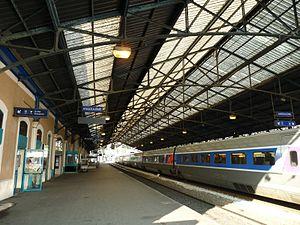
Gare d'Angoulême (16), France
La liste des gares de la Charente, est une liste des gares ferroviaires, haltes ou arrêts, situées dans le département de la Charente, en région Nouvelle-Aquitaine.